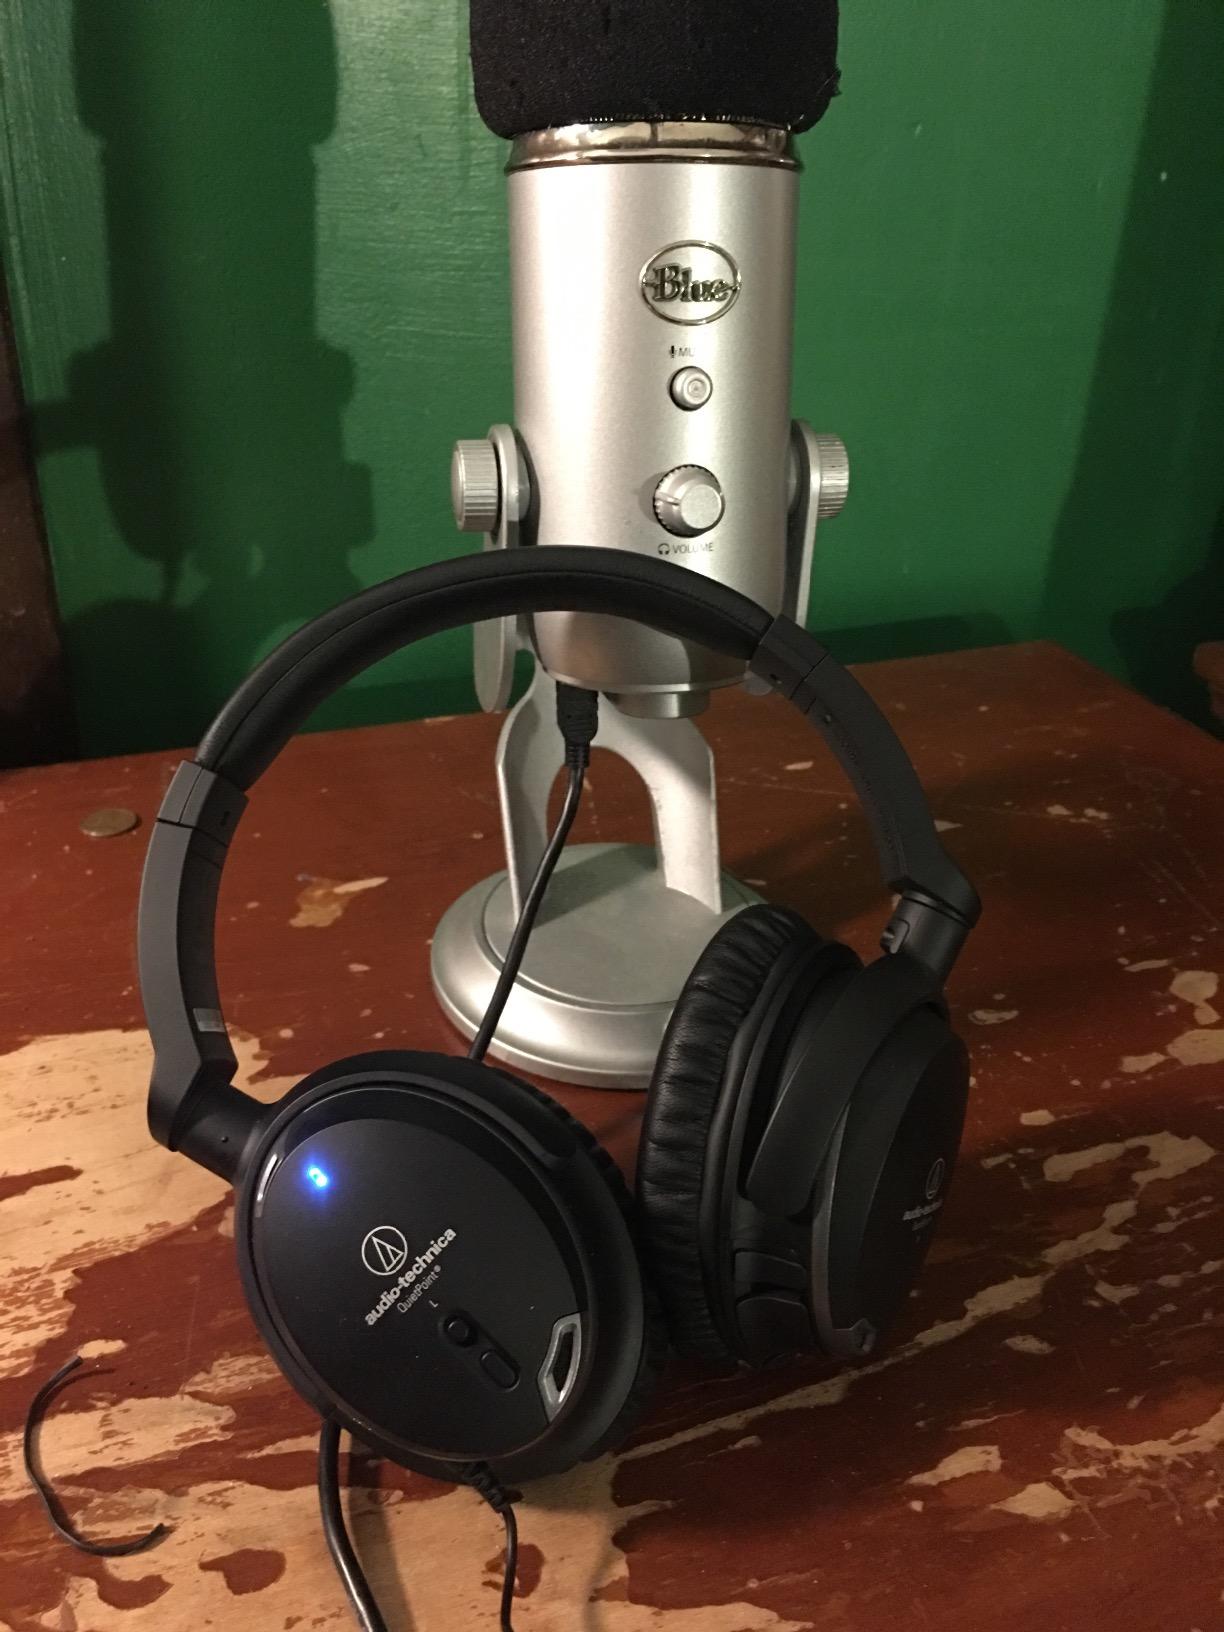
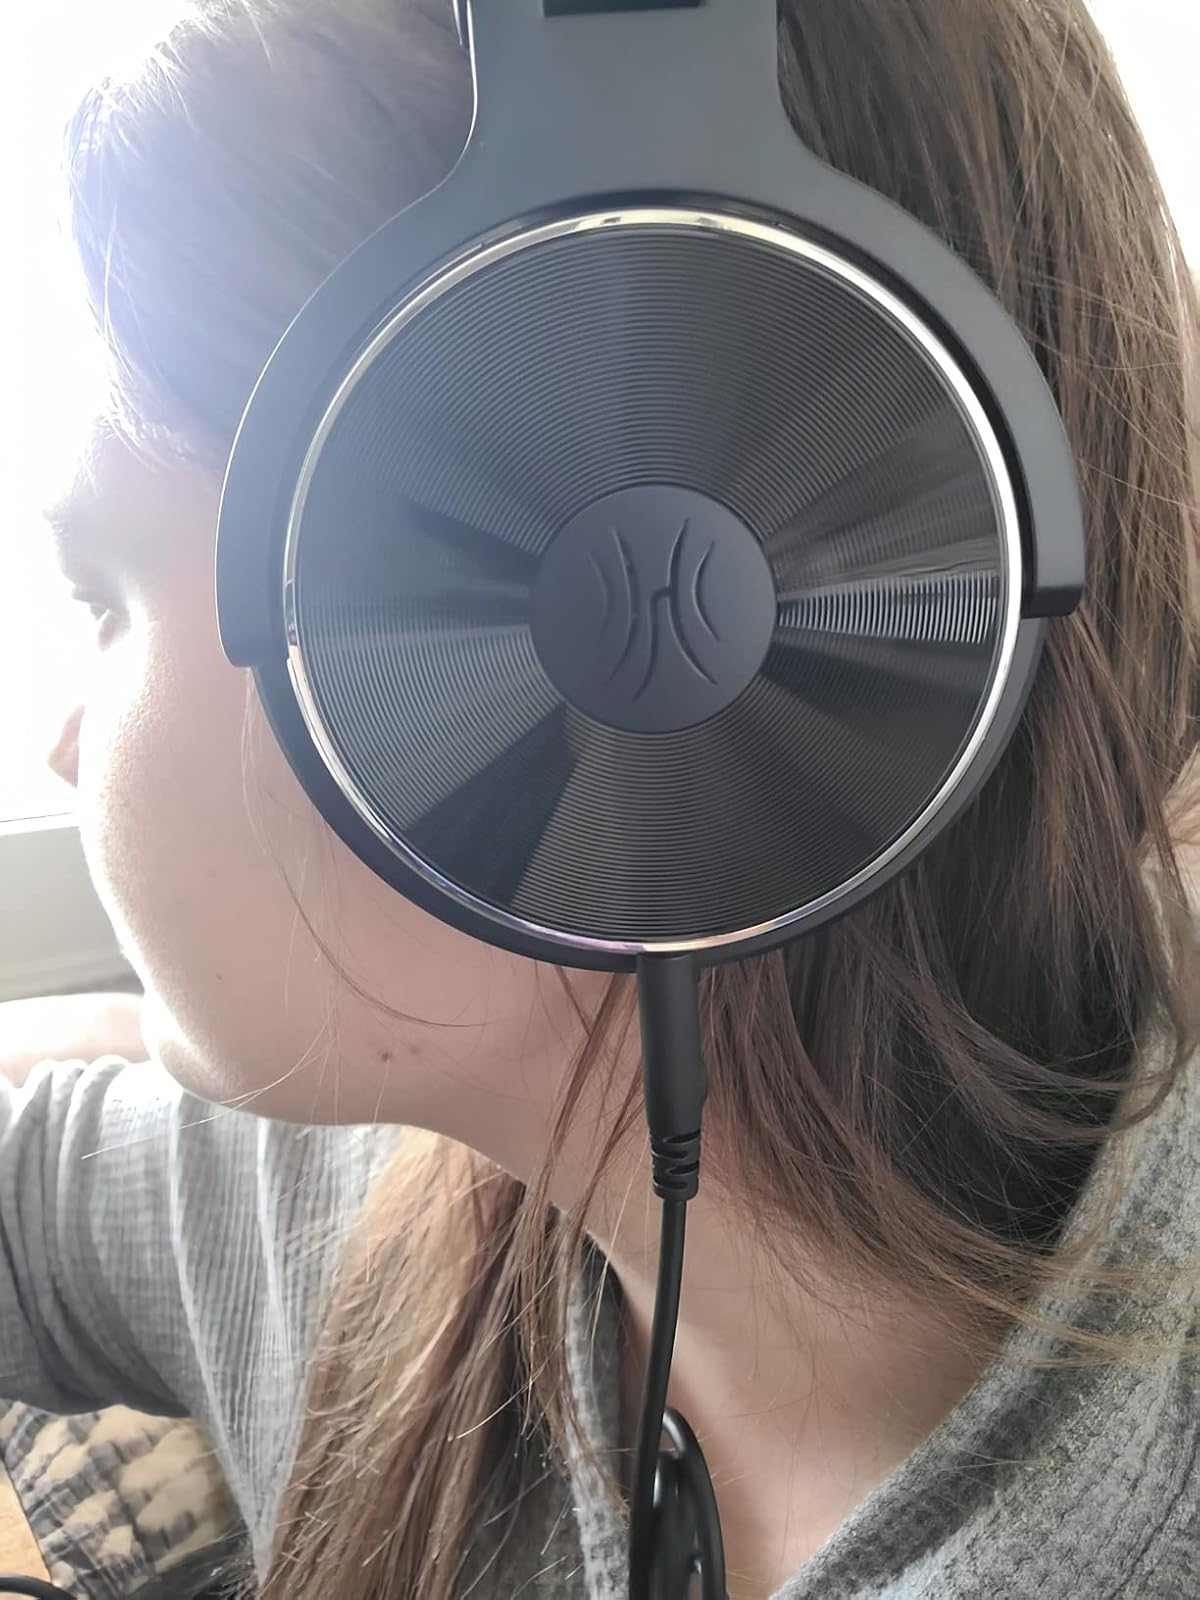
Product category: headphones
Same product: no